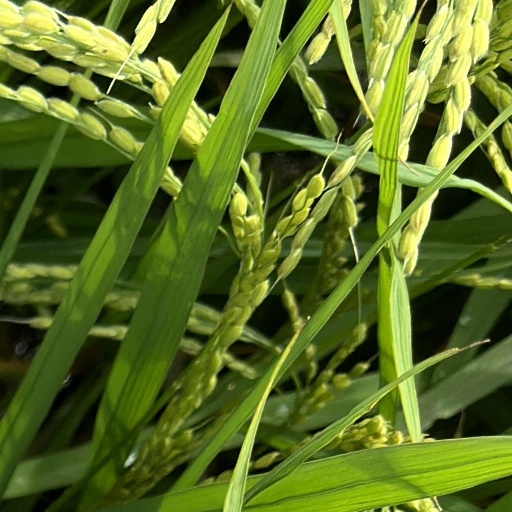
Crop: rice